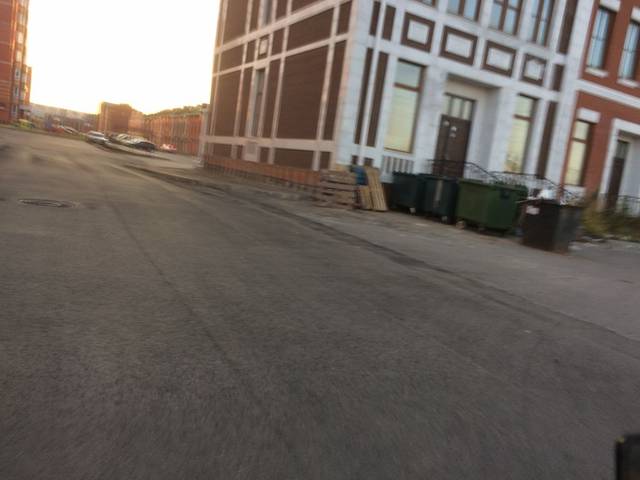
Region: Russia
Coordinates: 56.637, 47.914